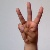
The image shows a hand gesture representing the letter 'W' in Indian Sign Language.